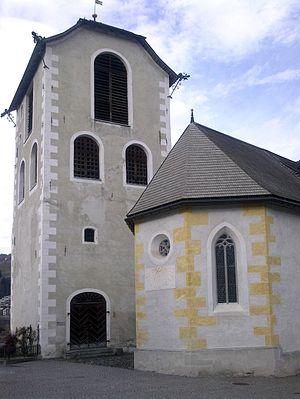
Cette liste présente les biens culturels d'importance nationale dans le canton des Grisons. Cette liste correspond à l'édition 2009 de l'Inventaire Suisse des biens culturels d'importance nationale pour le canton des Grisons. Il est trié par commune et inclus : 174 bâtiments séparés, 16 collections et 38 sites archéologiques.